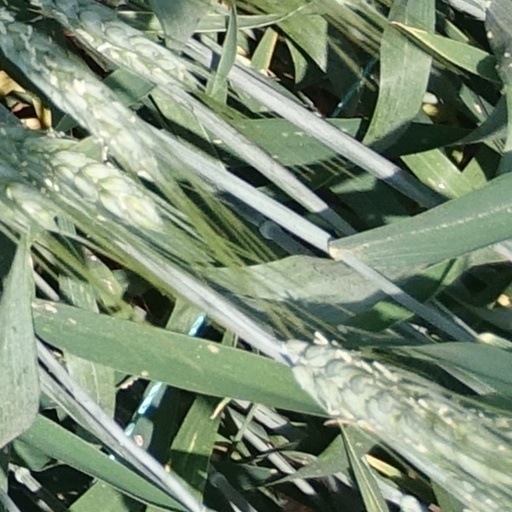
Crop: wheat